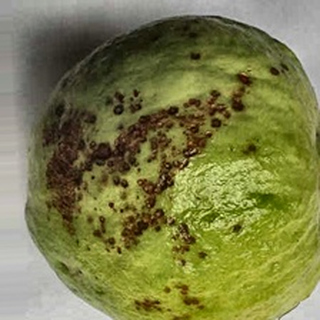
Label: guava_anthracnose